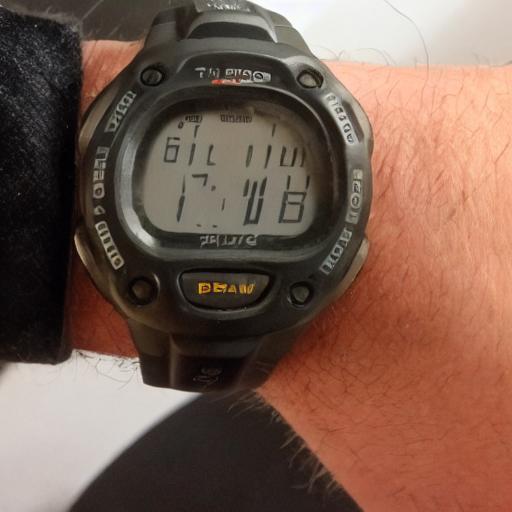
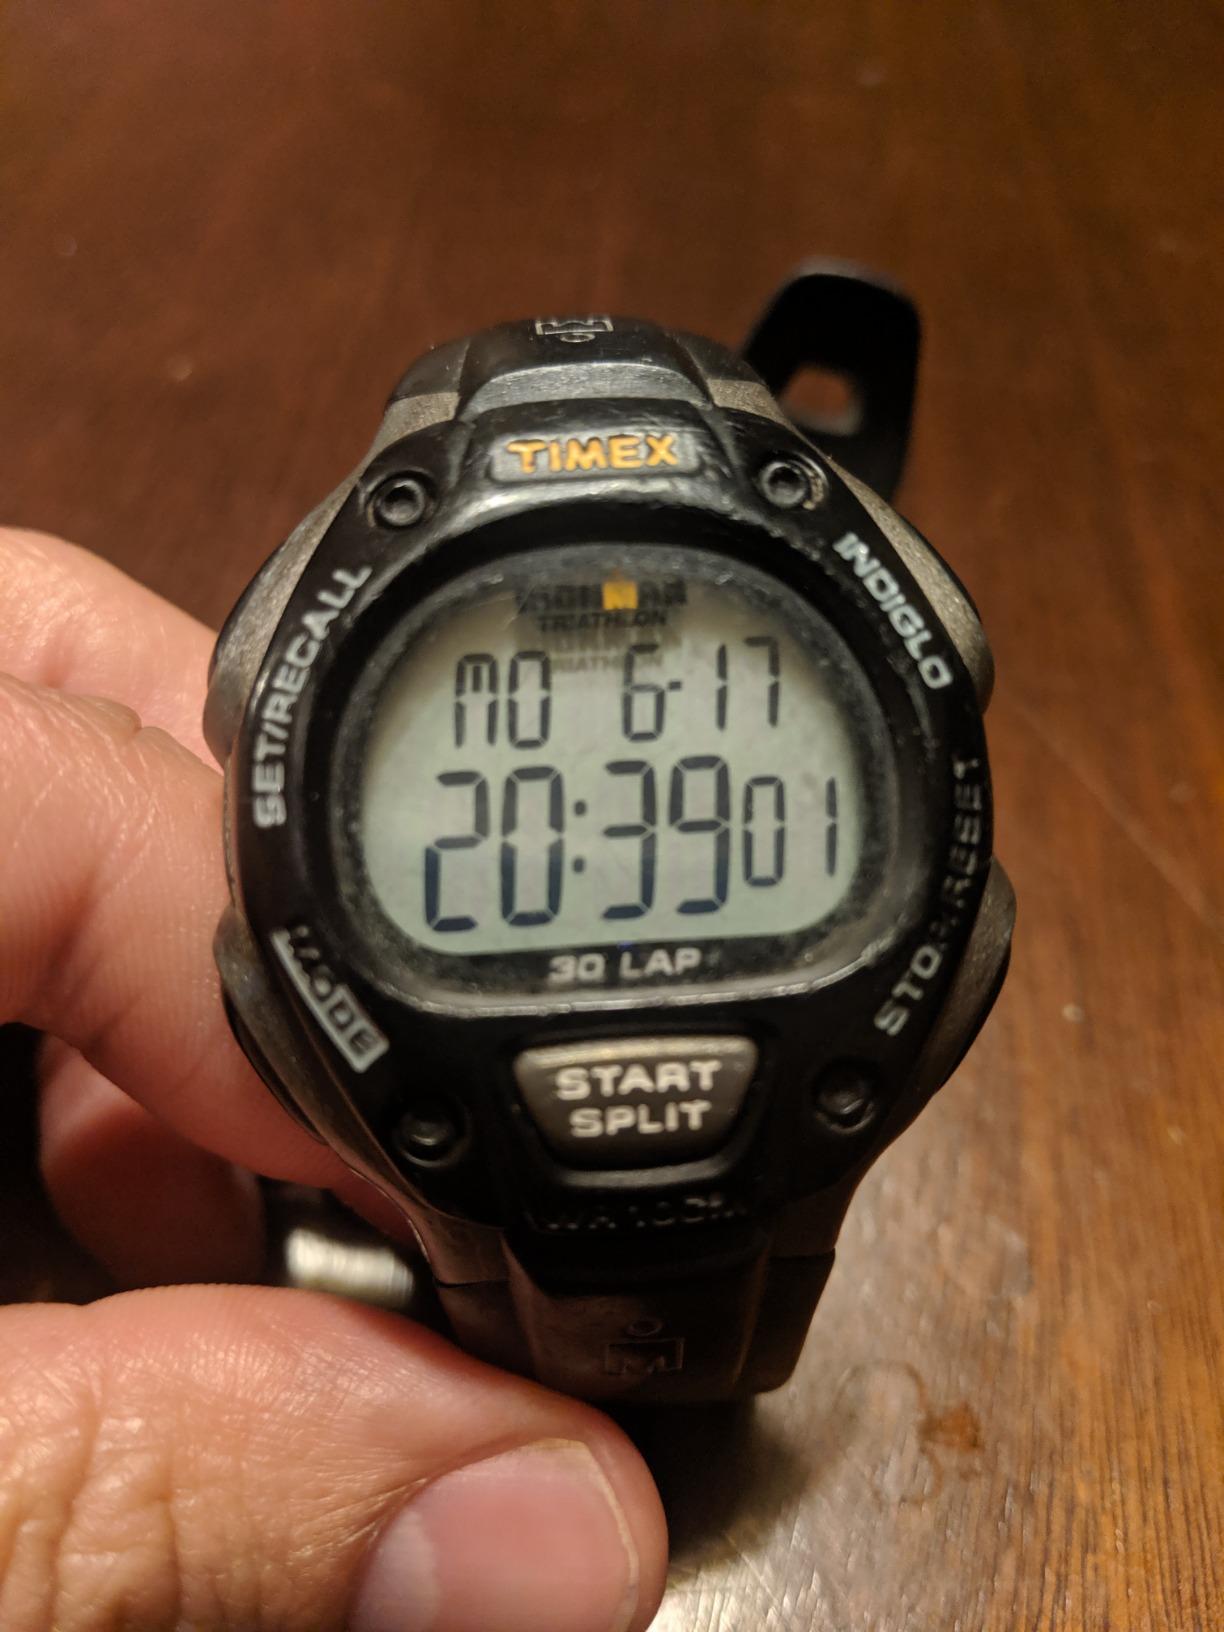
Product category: accessories_watch
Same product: no